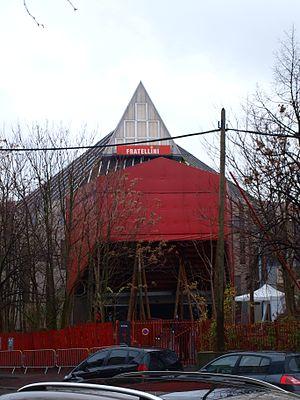
Centre international des arts du spectacle - Académie Fratellini à Saint-Denis (Seine-Saint-Denis, France)
Saint-Denis est une commune française limitrophe de Paris, située au nord de la capitale, dans le département de la Seine-Saint-Denis, dont elle est sous-préfecture, en région Île-de-France.
L'Académie Fratellini, située 1-9 rue des Cheminots dans le quartier de La Plaine Saint-Denis à Saint-Denis, est une école supérieure des arts du cirque, inaugurée en 2003, et qui succède à l'École Nationale de cirque fondée en 1974 par Annie Fratellini et Pierre Étaix.